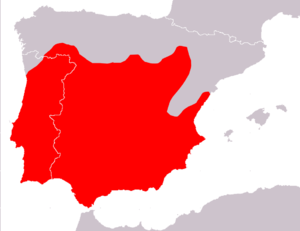
Blanus cinereus est une espèce de reptiles apodes du sous-ordre des amphisbènes et de la famille des Blanidae.